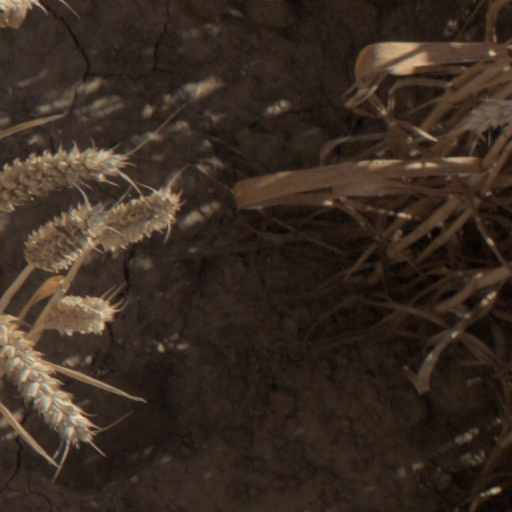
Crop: wheat